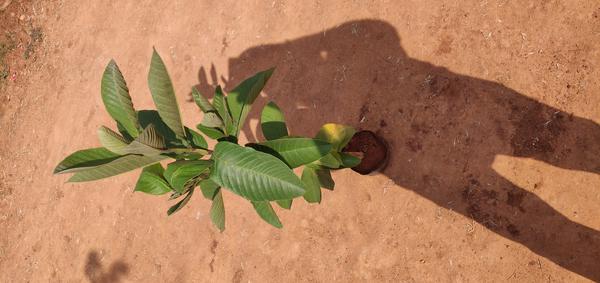
Plant: Gauva